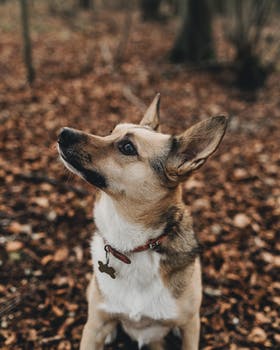
Label: No Watermark